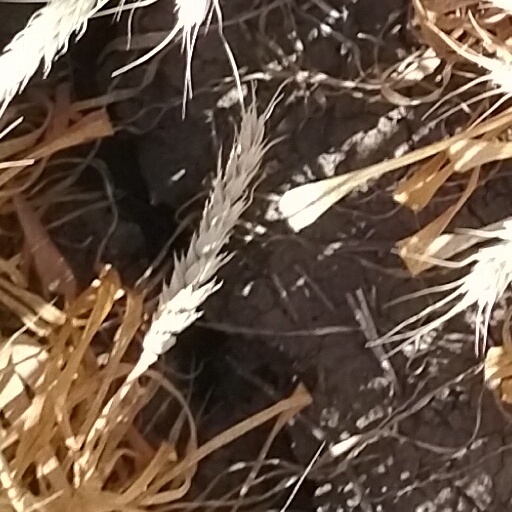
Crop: wheat